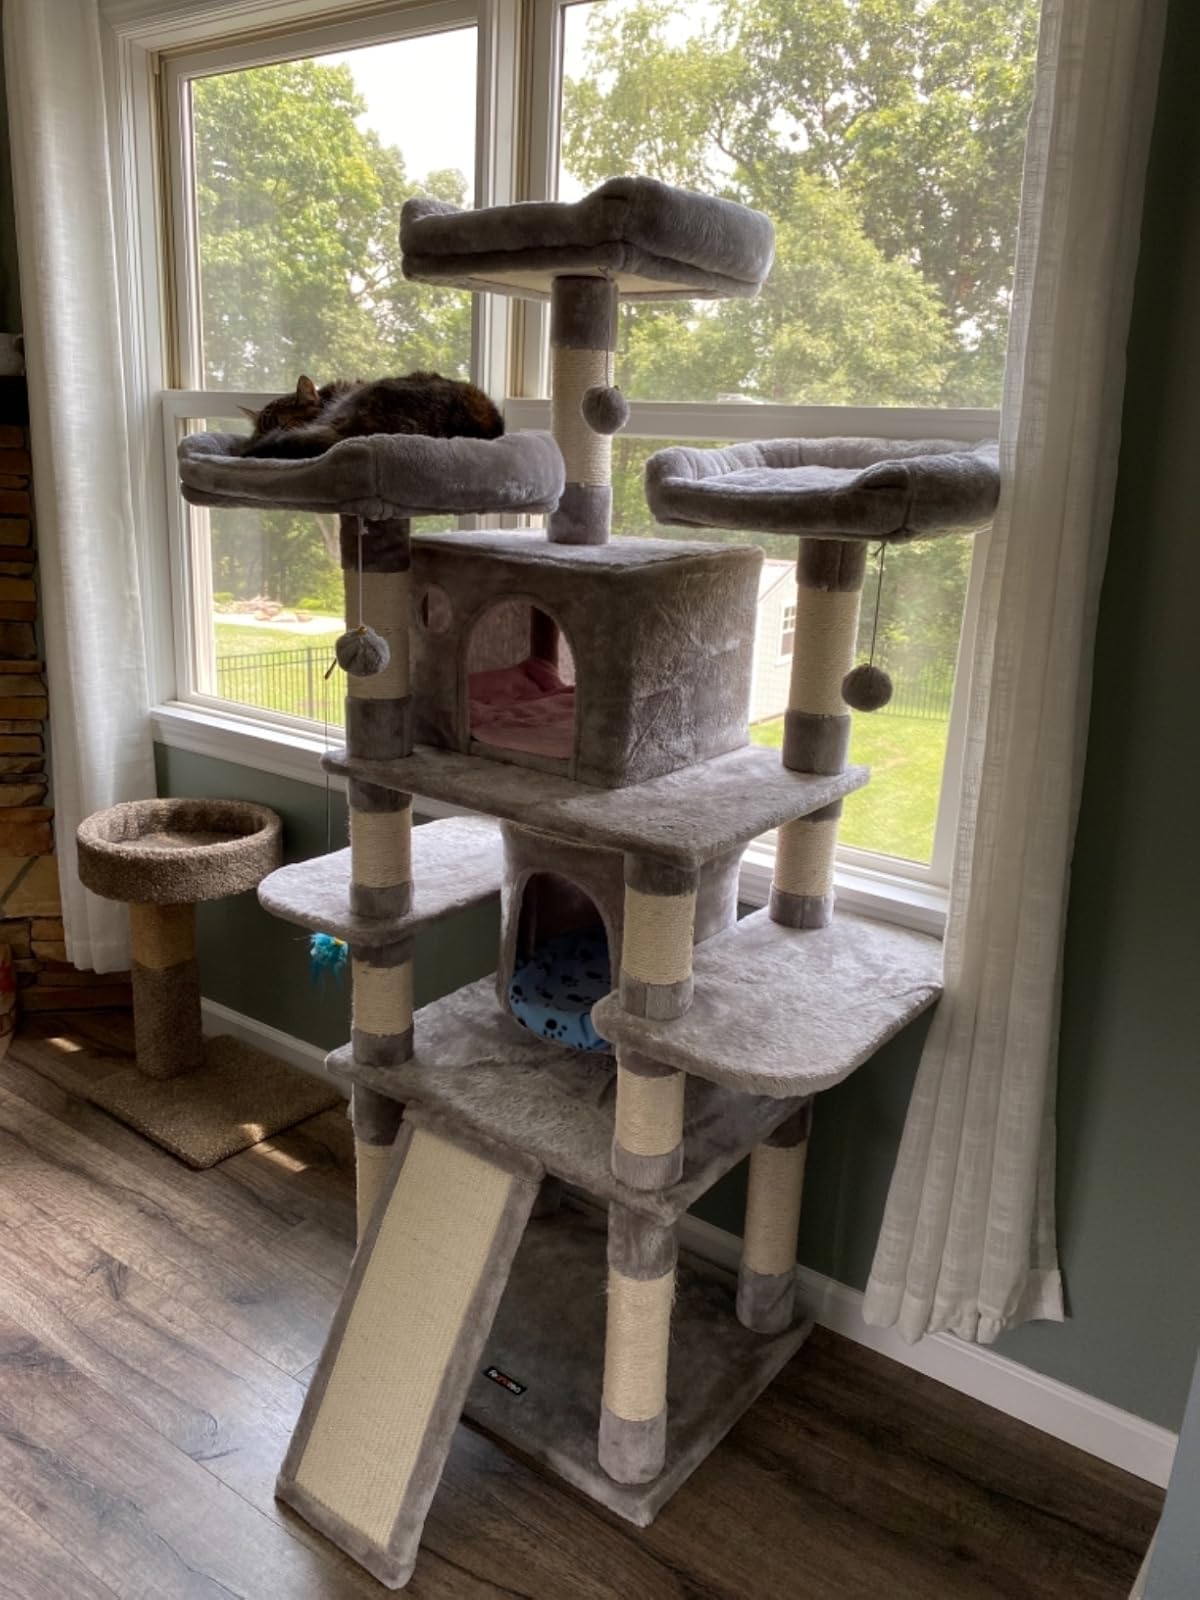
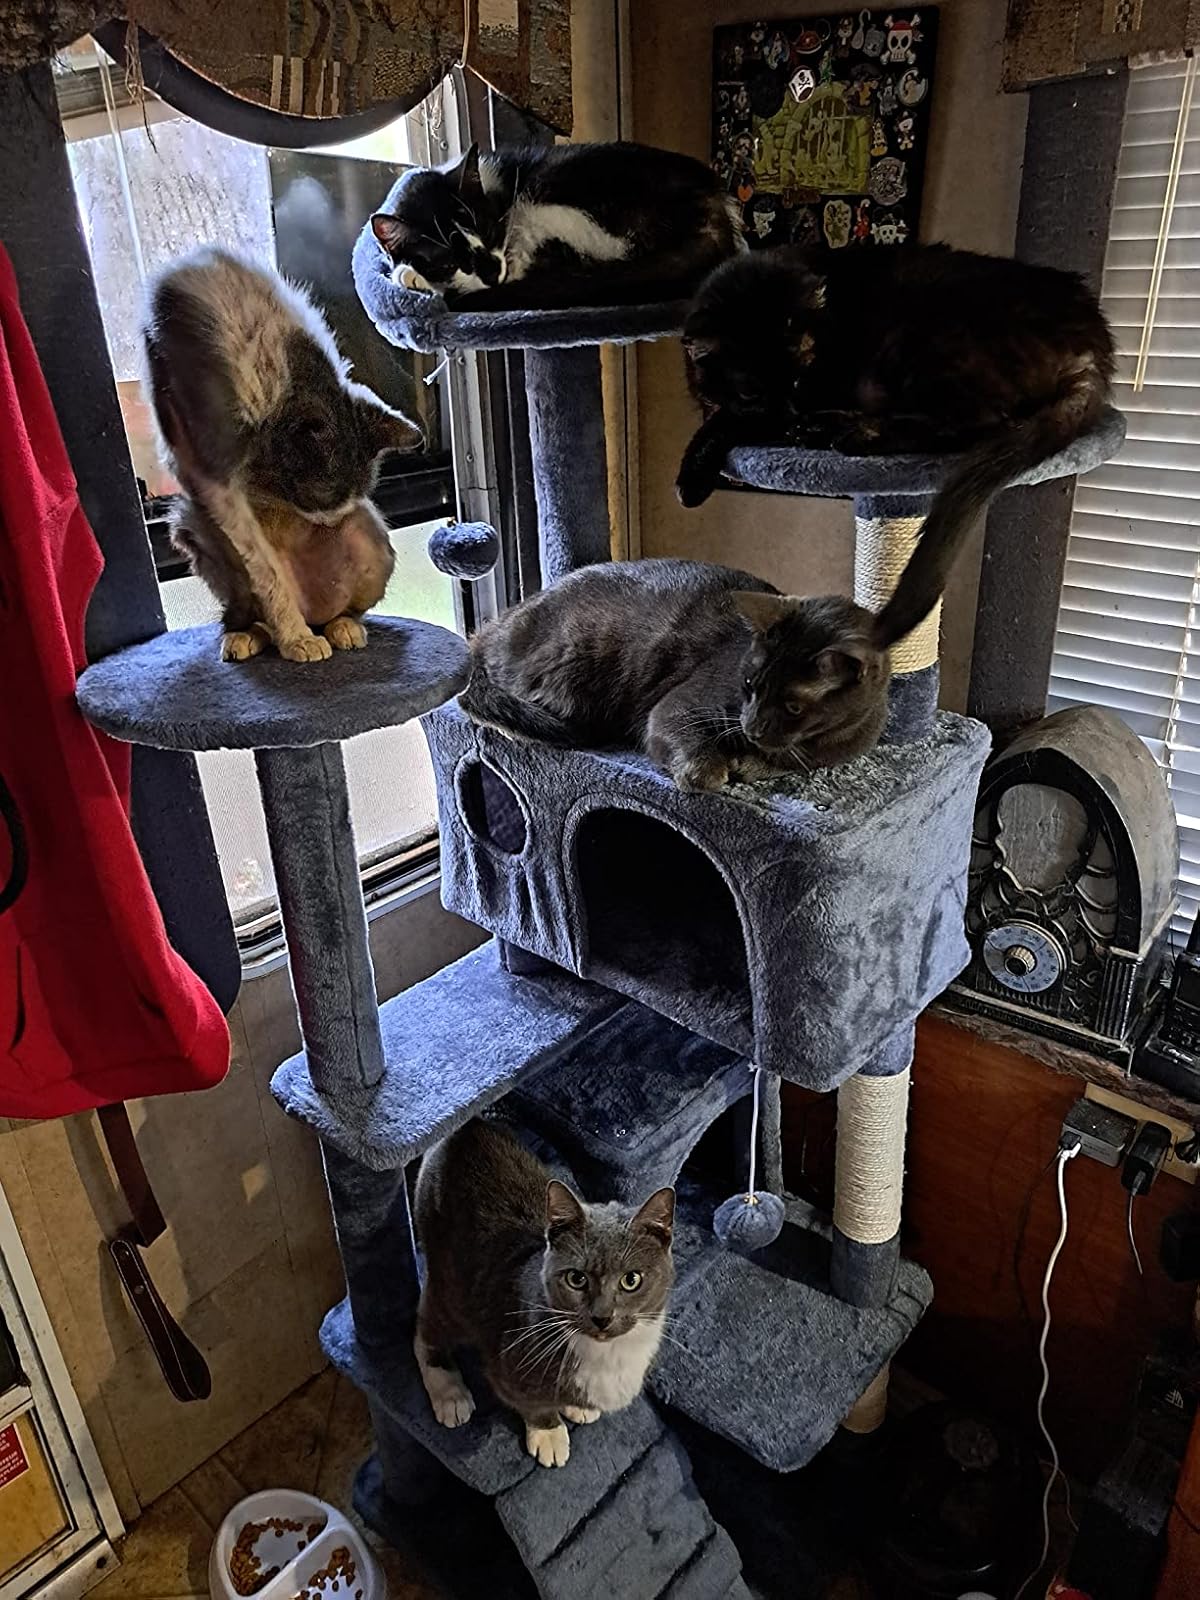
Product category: items_cat tree
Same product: no